Storm Murphy

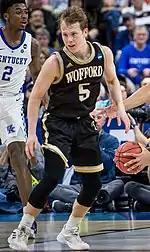
Murphy playing for Wofford in 2019

Murphy averaged 6.3 points, 4 assists and 2.2 rebounds per game as a freshman, starting 28 of 34 games. As a sophomore, he averaged 8 points and 3.3 assists per game on a team that won 30 games and achieved a national ranking. Murphy averaged 11.9 points and 3.5 assists per game as a junior. He was named to the Second Team All-Southern Conference. On January 23, 2021, Murphy scored a career-high 28 points in a 91–78 win against Western Carolina. As a senior, he averaged 17.8 points, 4.3 assists, and 3.3 rebounds per game, shooting 40 percent from three-point range. Murphy was selected to the First Team All-Southern Conference. At Wofford, he was also well respected for his academic prowess, clutch play, and leadership ability. After the Terriers were eliminated from the Southern Conference tournament and his graduation from Wofford, Storm opted to enter the transfer portal for his remaining year of eligibility and received attention from Wisconsin, Baylor, Colorado and Missouri. Murphy ultimately chose to transfer to Virginia Tech, after his previous coach Mike Young reached out to him with interest.